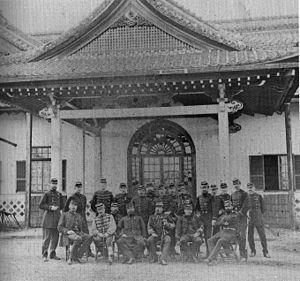
La mission militaire française au Japon de 1872–1880, deuxième mission militaire française dans ce pays, succède à la mission militaire française au Japon qui se termine avec la guerre de Boshin et l'établissement du règne de l'empereur Meiji.